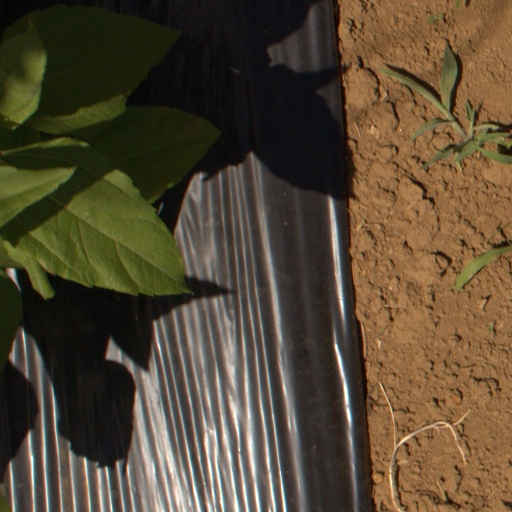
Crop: Jerusalem artichoke